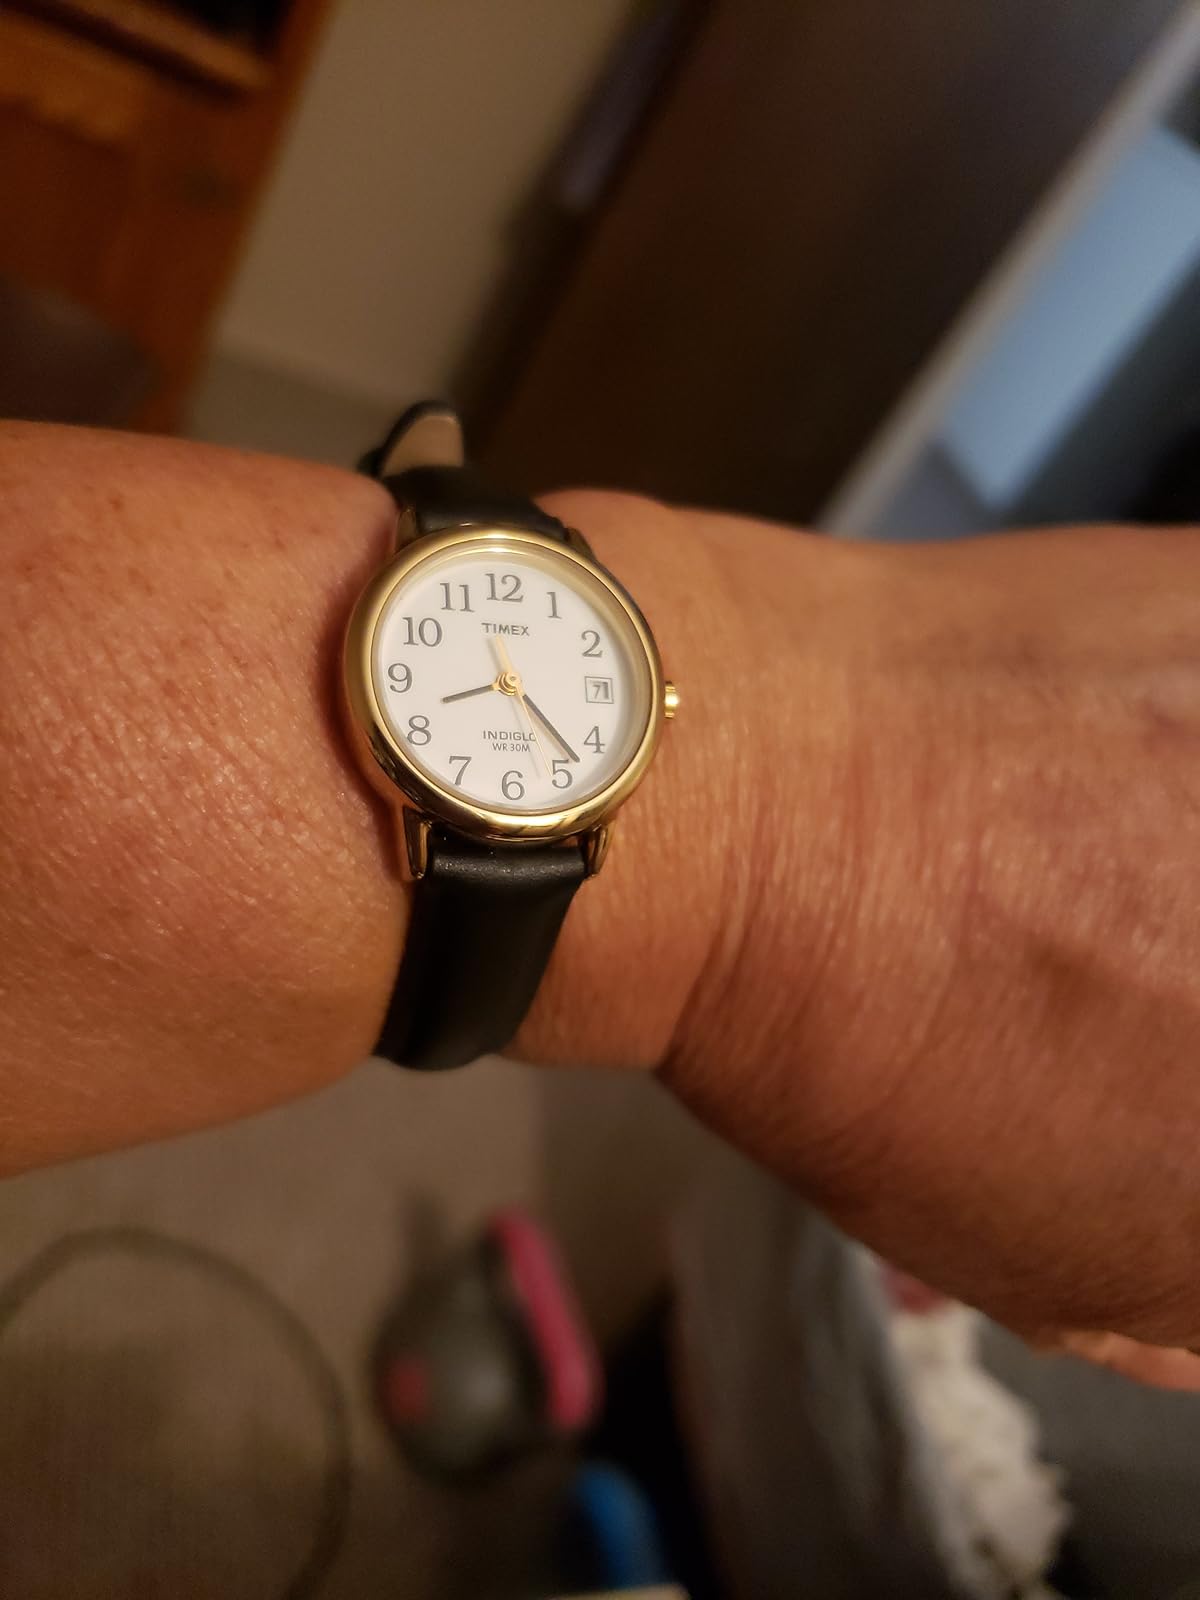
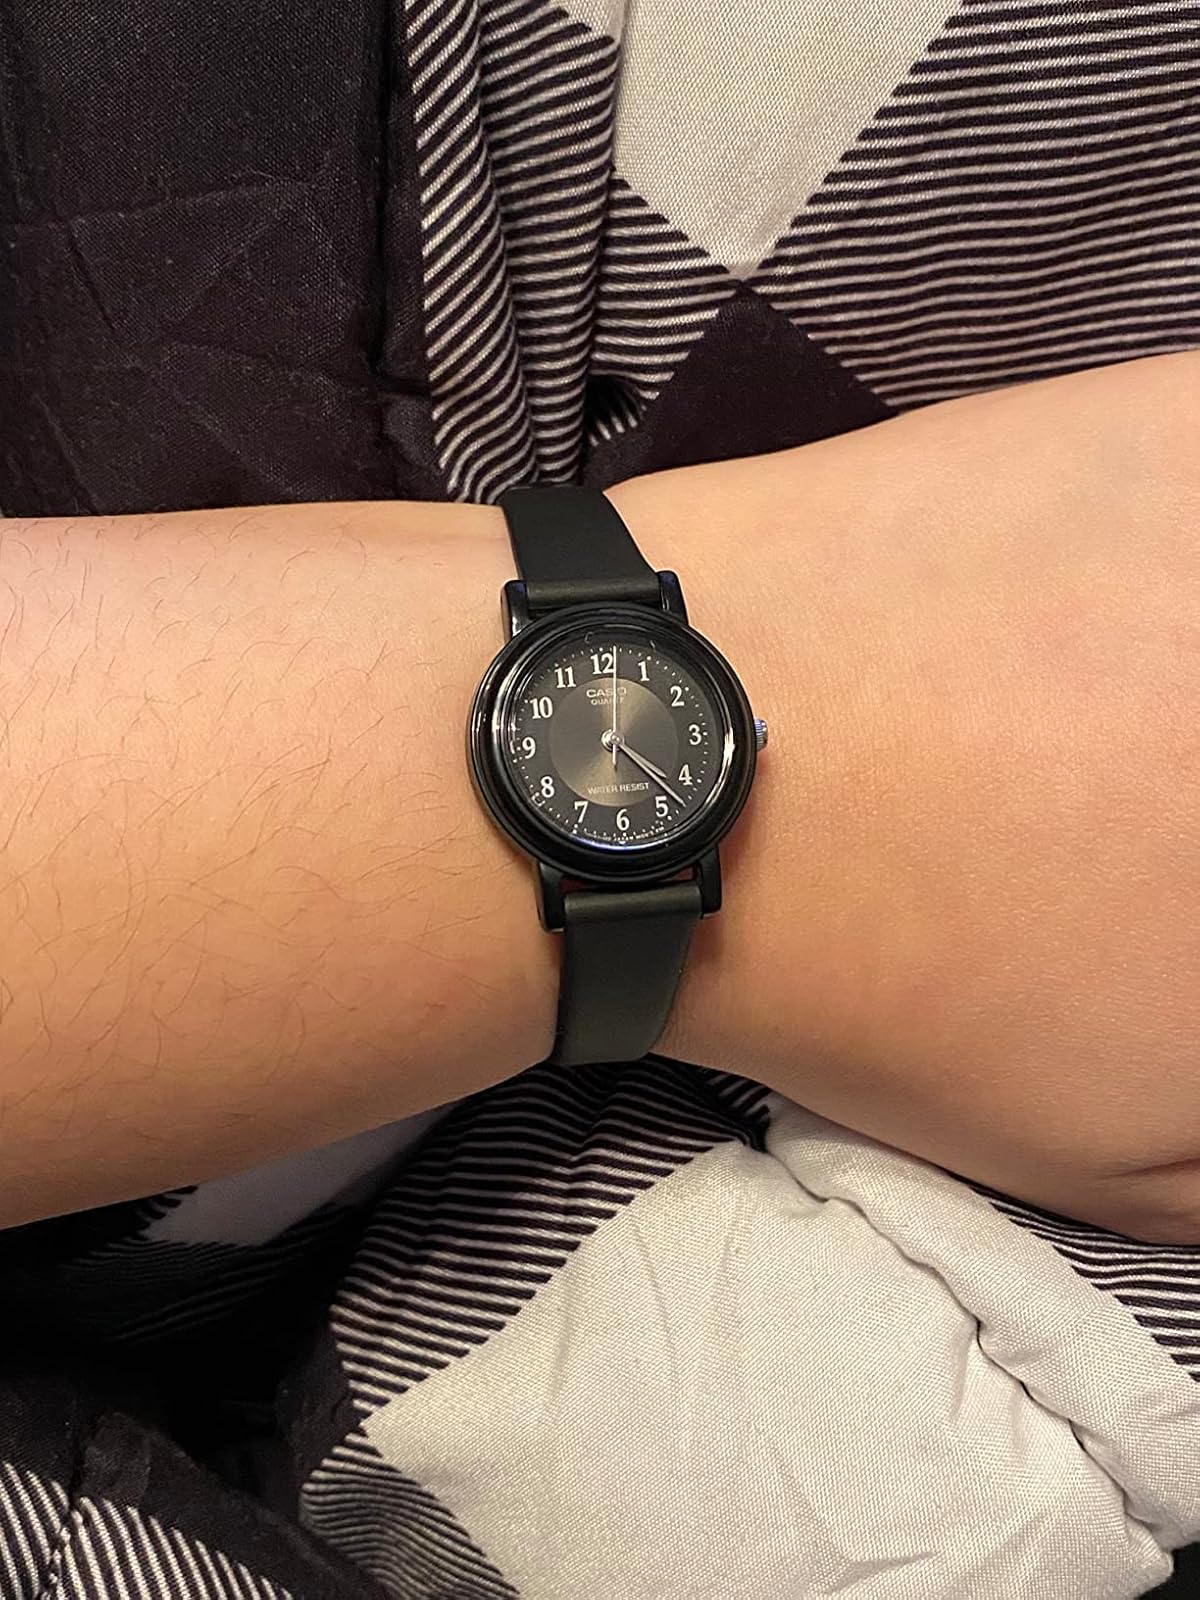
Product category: accessories_watch
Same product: no